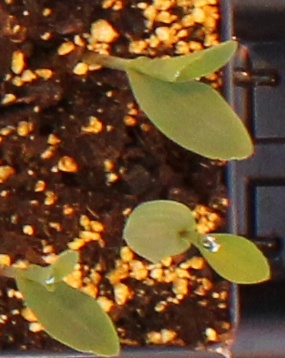
Label: Corn